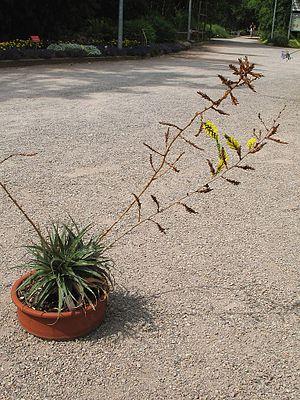
Deuterocohnia schreiteri est une espèce de plantes de la famille des Bromeliaceae, endémique d'Argentine et décrite en 1929.